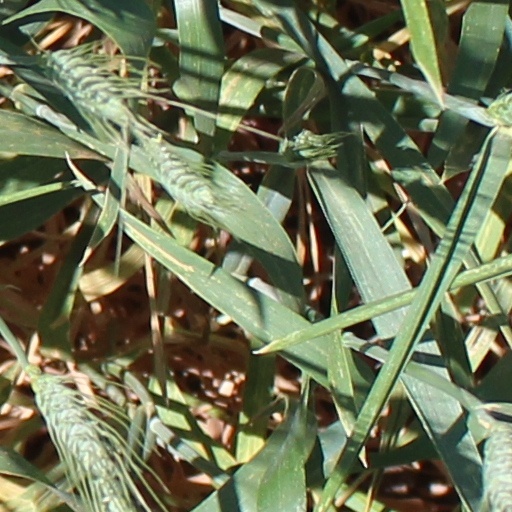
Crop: wheat